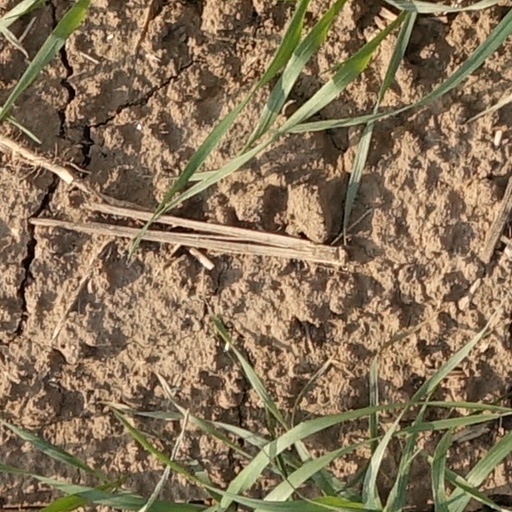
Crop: wheat